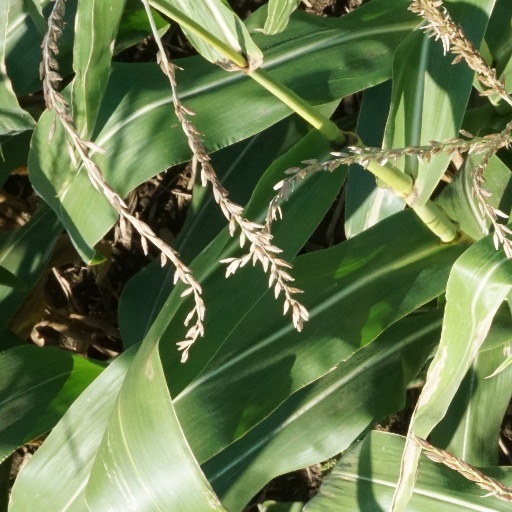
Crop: maize; corn